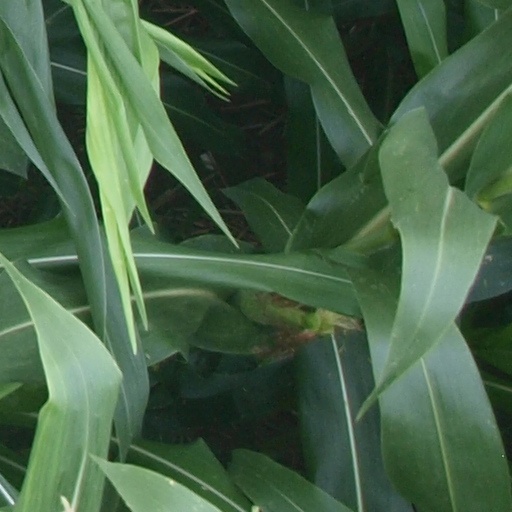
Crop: maize; corn